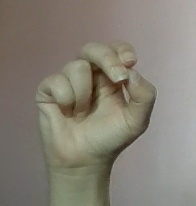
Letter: gaaf